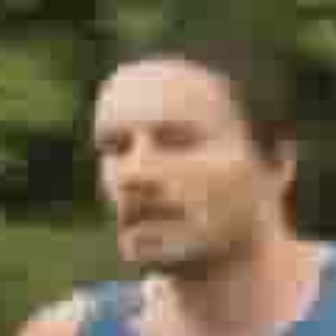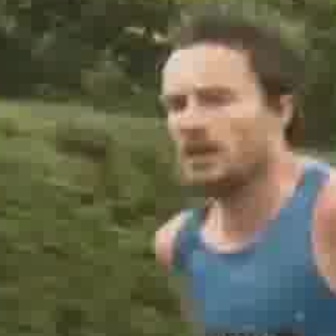
  Please identify the target specified by the bounding box [91,95,262,266] in the first image and locate it in the second image. Return the coordinates in [x_min,y_min,x_max,y_max] format.
Answer: [159,72,273,185]